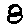
Label: 8